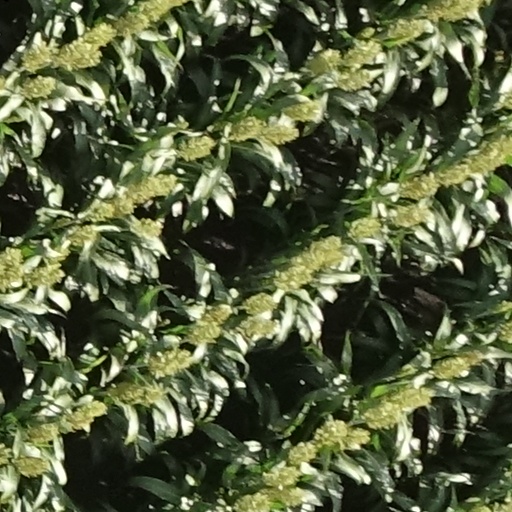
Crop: sorghum